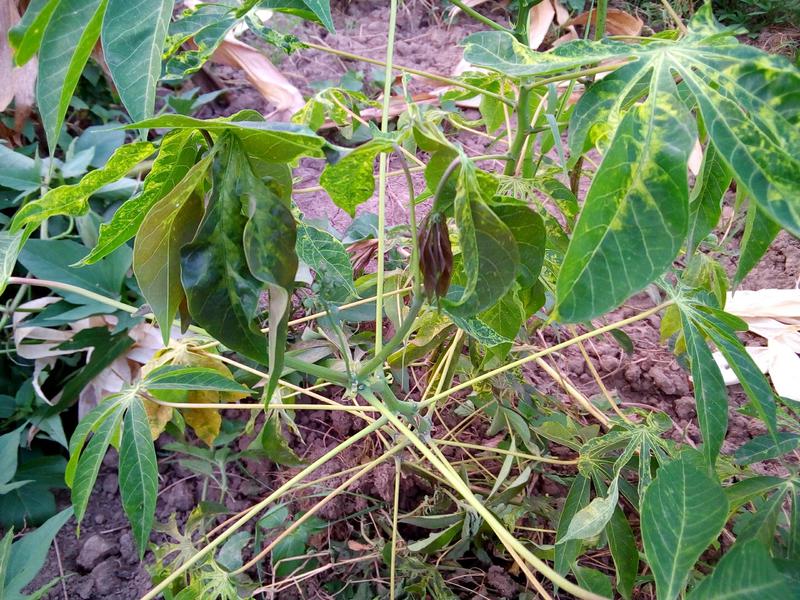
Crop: cassava
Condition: mosaic_disease